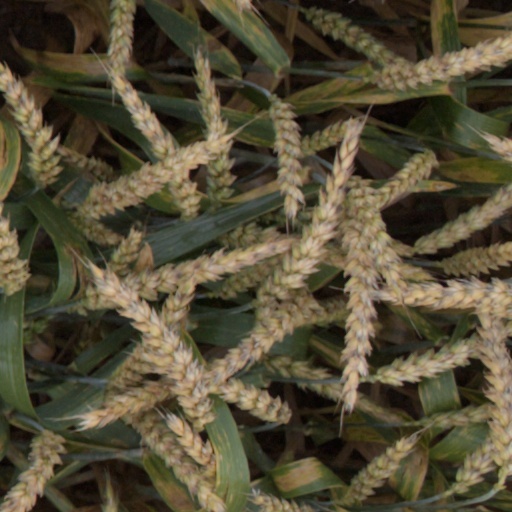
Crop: wheat